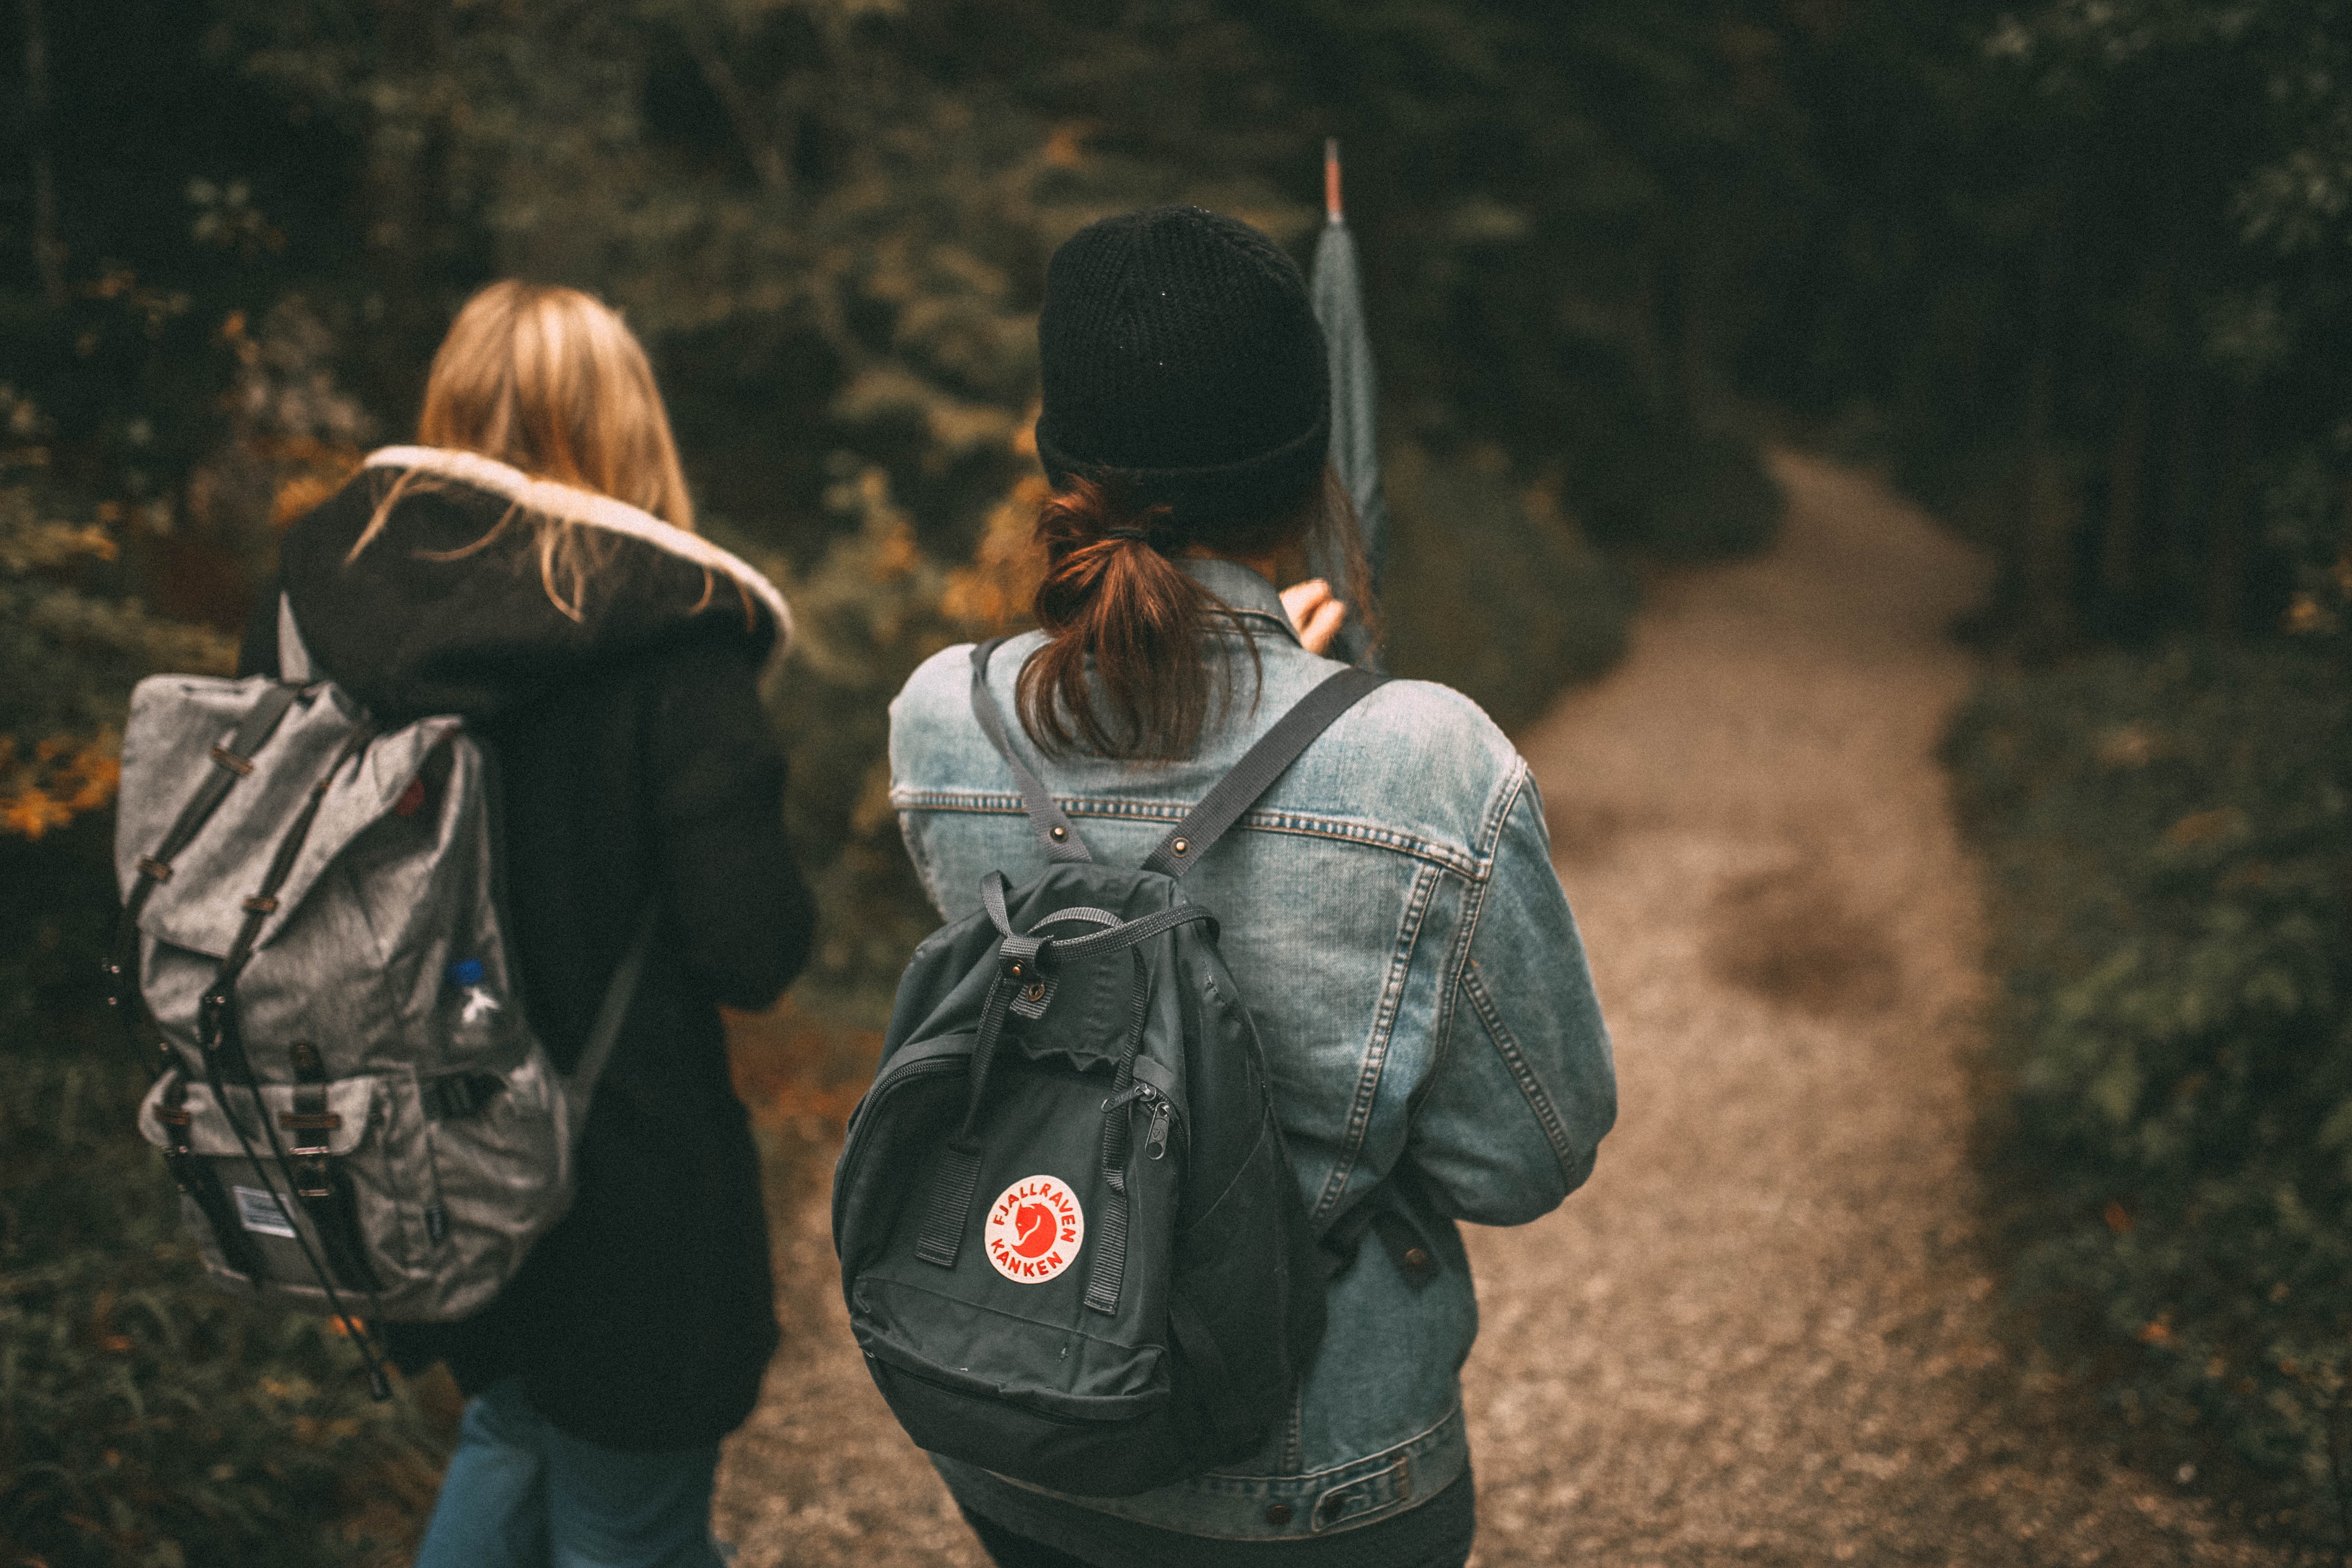
wilderness, tree, leaf, forest, photography, fun, outerwear, sunlight, jacket, winter, plant, soil, beanie, adventure, walking, style